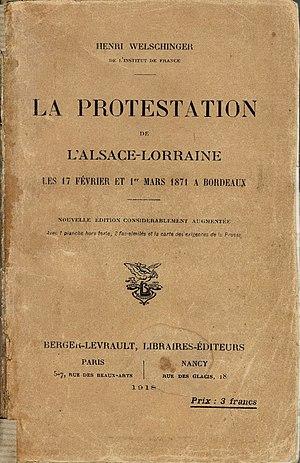
Couverture de l’ouvrage de Henri Welschinger, La Protestation de l'Alsace-Lorraine, les 17 février et 1er mars 1871 à Bordeaux, nouvelle édition considérablement augmentée, Paris &amp
Henri Welschinger, né le 2 février 1846 à Muttersholtz en Alsace et mort le 3 novembre 1919 à Viroflay, est un historien passionné par la Révolution et le Premier Empire, administrateur français, homme de lettres, journaliste et également critique.